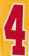
Number: 4